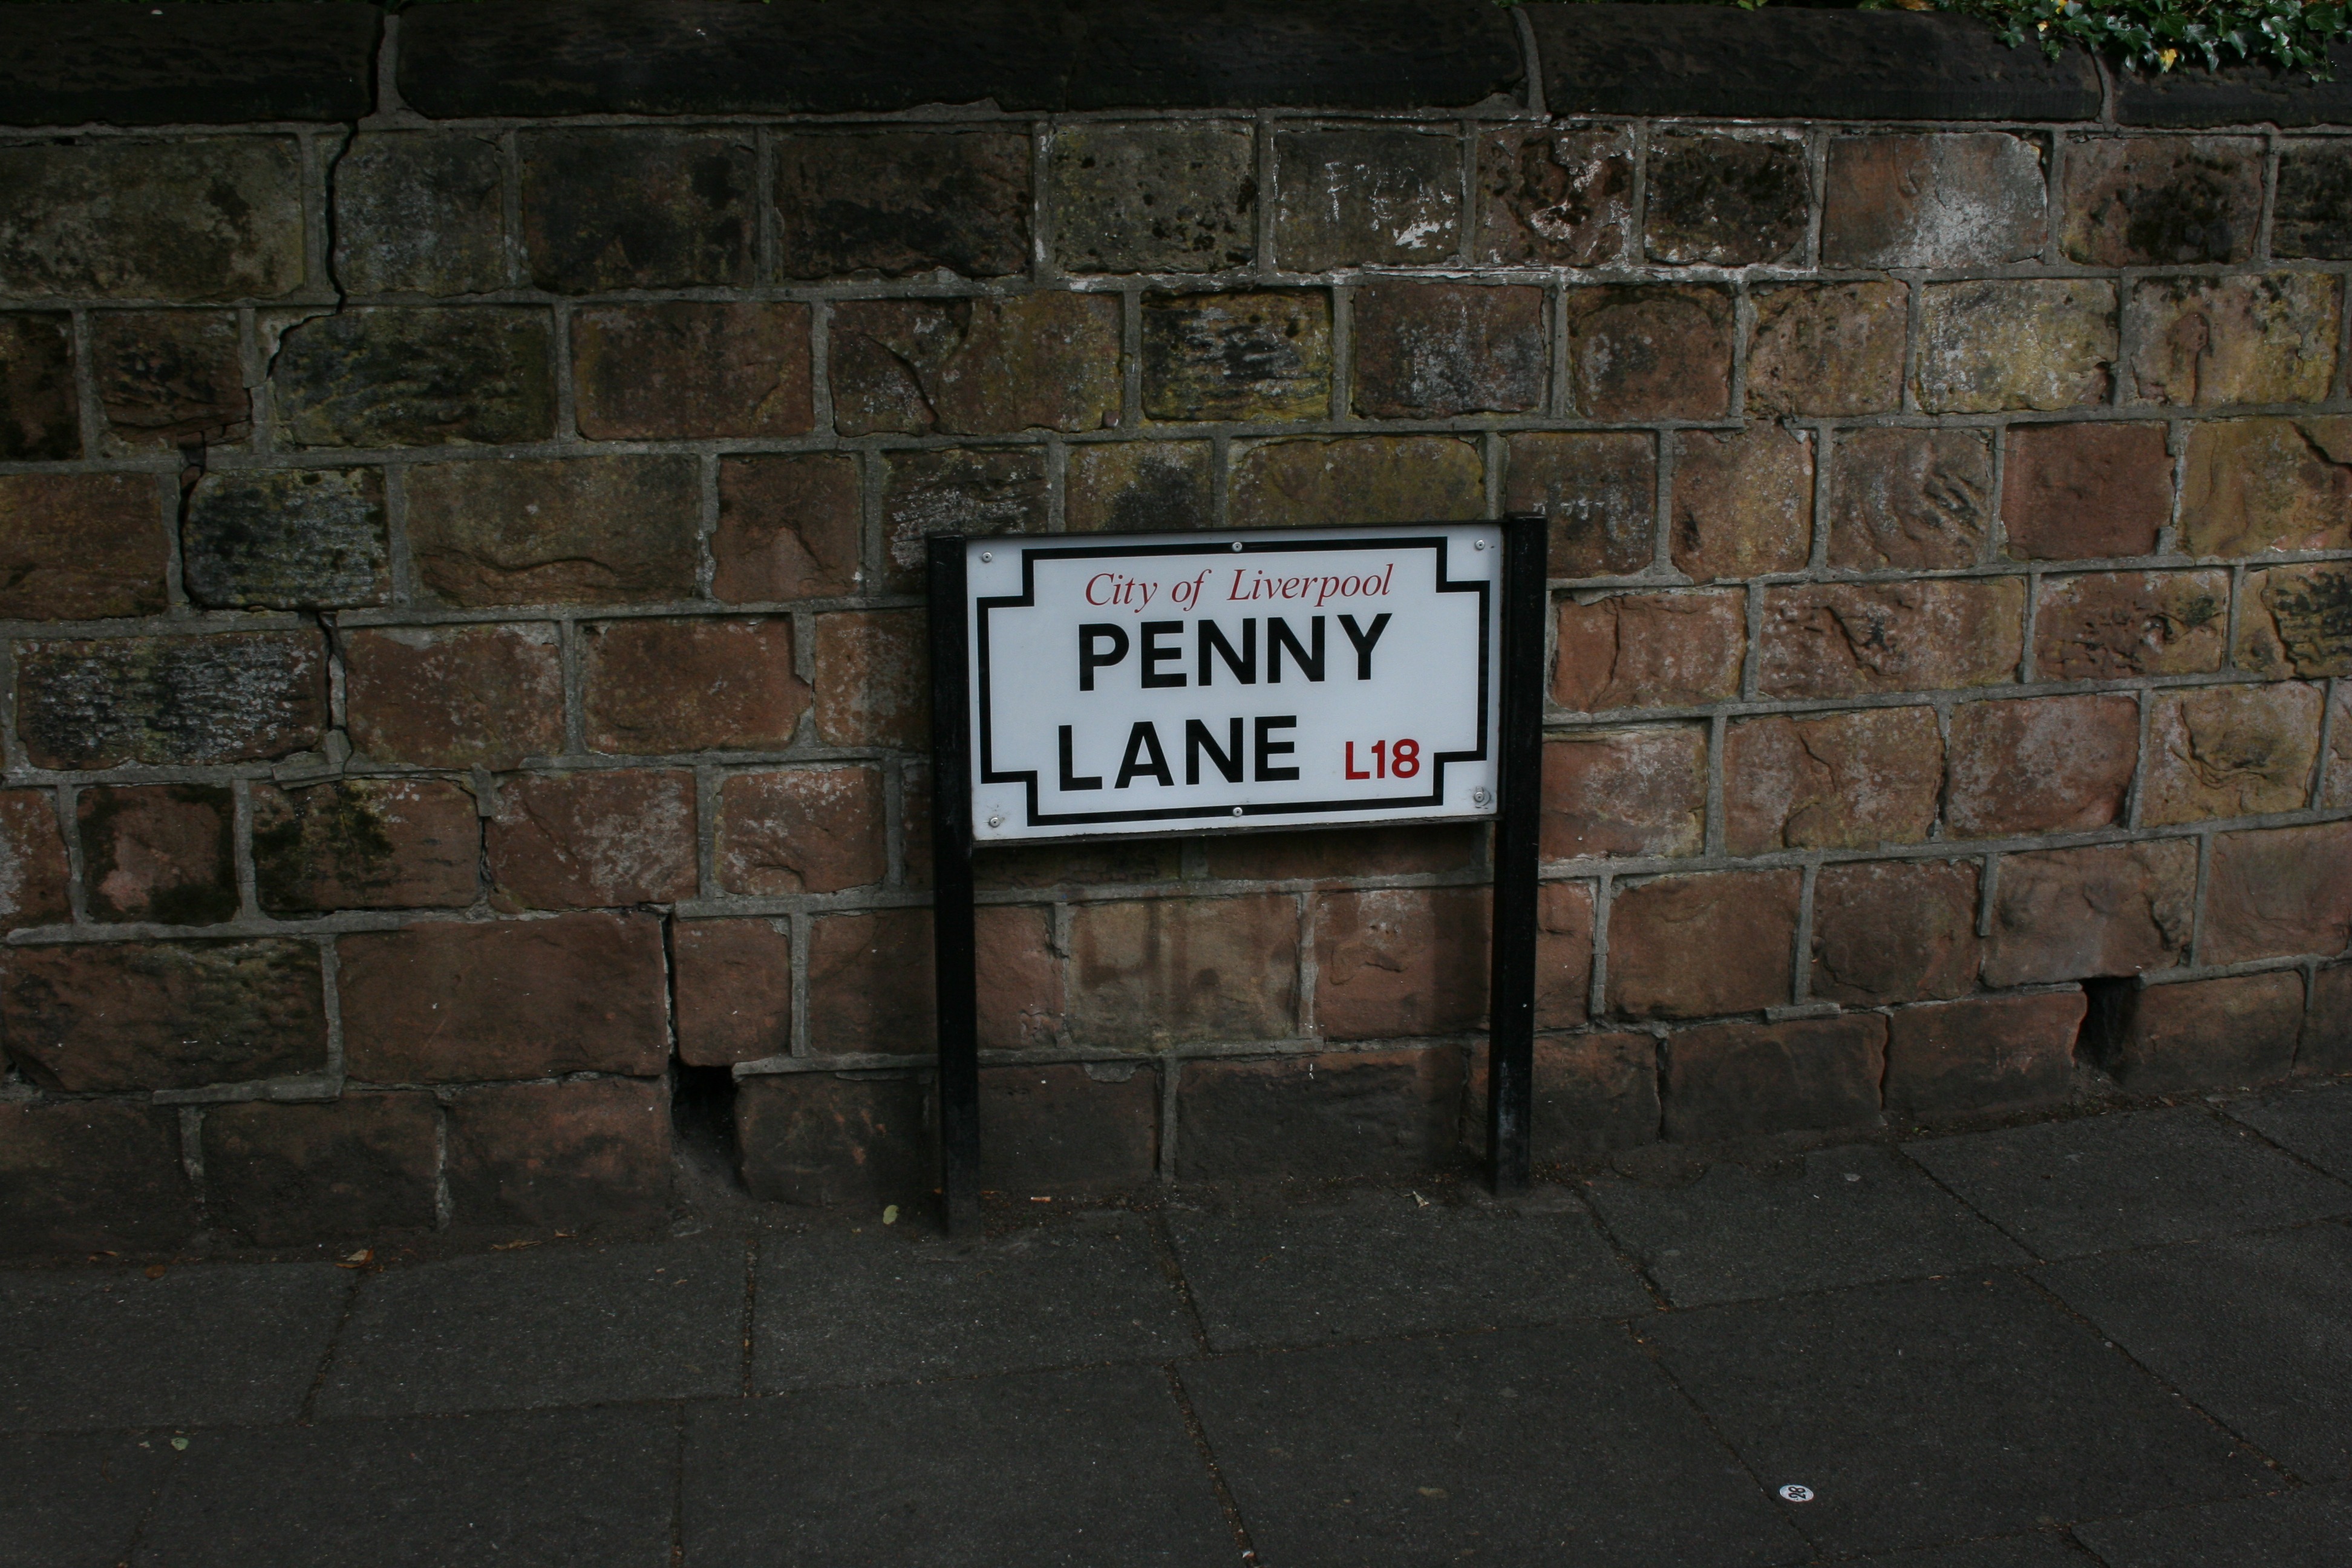
road, street, wall, sign, plate, brick, liverpool, beatles, urban area, penny lane